Chabi

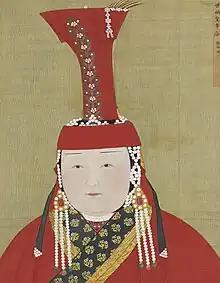
Portrait by Araniko, displaying the characteristic gugu hat

Chabi (1216–1281) was a Khongirad empress consort of the Mongol-led Yuan dynasty of China, married to Kublai Khan (Emperor Shizu).